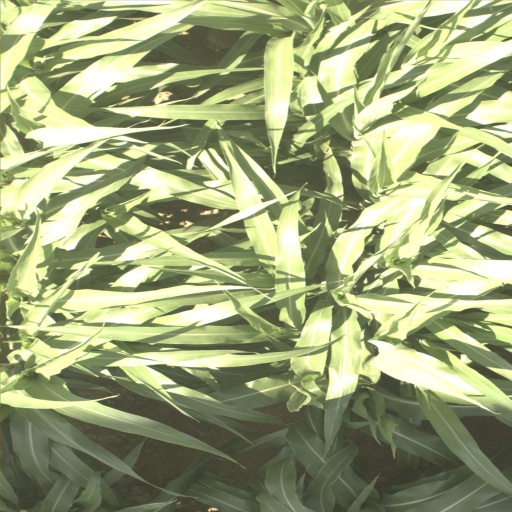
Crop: sorghum